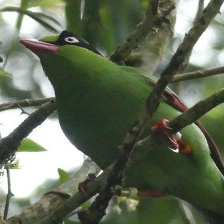
Species: GREEN MAGPIE
Scientific name: CISSA CHINENSIS
ImageNet parent category: magpie